Kizzy (entertainer)

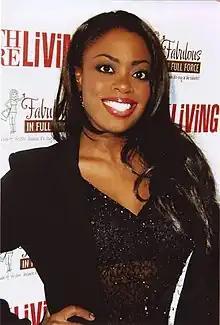
Kizzy in 2007

Kizzy Yuanda Constance Getrouw (born 14 March 1979) is a Dutch actress, singer and television host who performs mononymously as Kizzy. She became a household name in the Netherlands Antilles with hit songs and TV shows. In the United States, she presented TV shows on both "The Gossip Swapp" on XY TV and CN8. Her best known poems are "Supervrouwen" and "Cel Voor Cel". Kizzy currently presents kids TV shows.